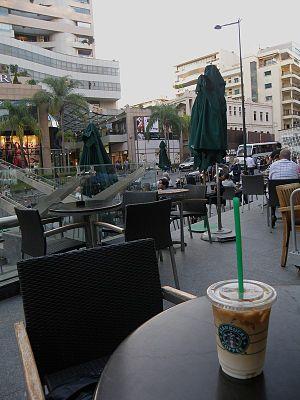
Verdun est un quartier très fréquenté de Beyrouth qui doit son nom a une rue commerçante et résidentielle de la capitale libanaise, la rue de Verdun.